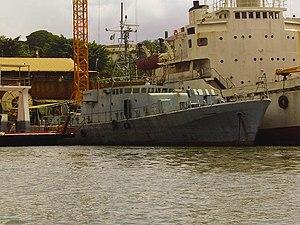
Le valeureuxjpg
La Marine nationale ivoirienne est la composante navale et l'une des quatre composantes des Forces armées de Côte d'Ivoire.